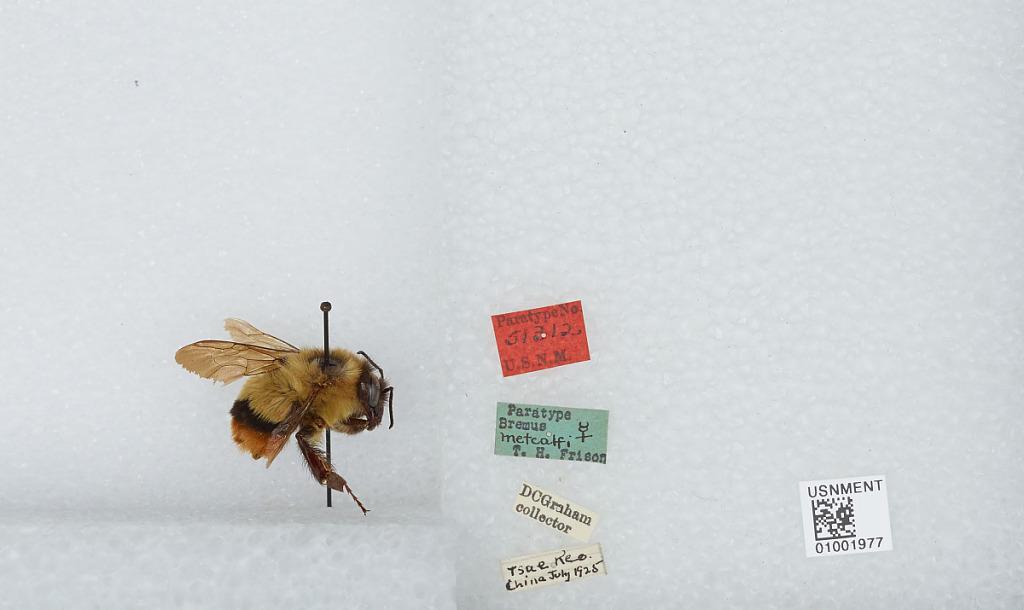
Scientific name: Bombus (Orientalibombus) braccatus Friese
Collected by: D. Graham
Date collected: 1925-7-
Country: China
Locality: Tsae Keo
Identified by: Frison, T. H.